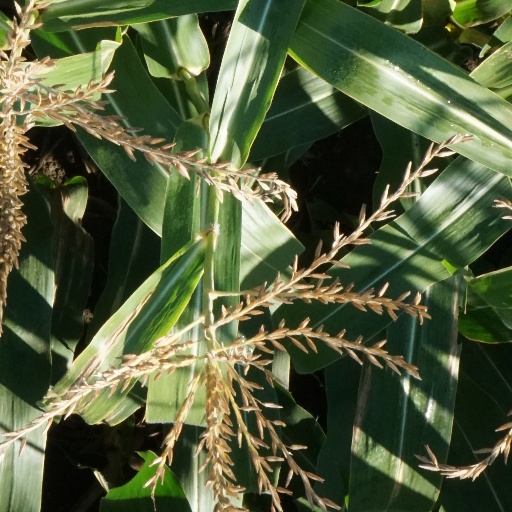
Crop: maize; corn